Forugh Farrokhzad

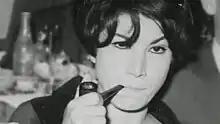
Farrokhzad in 1965

Farrokhzad's strong feminine voice became the focus of much negative attention and open disapproval, both during her lifetime and in the posthumous reception of her work.